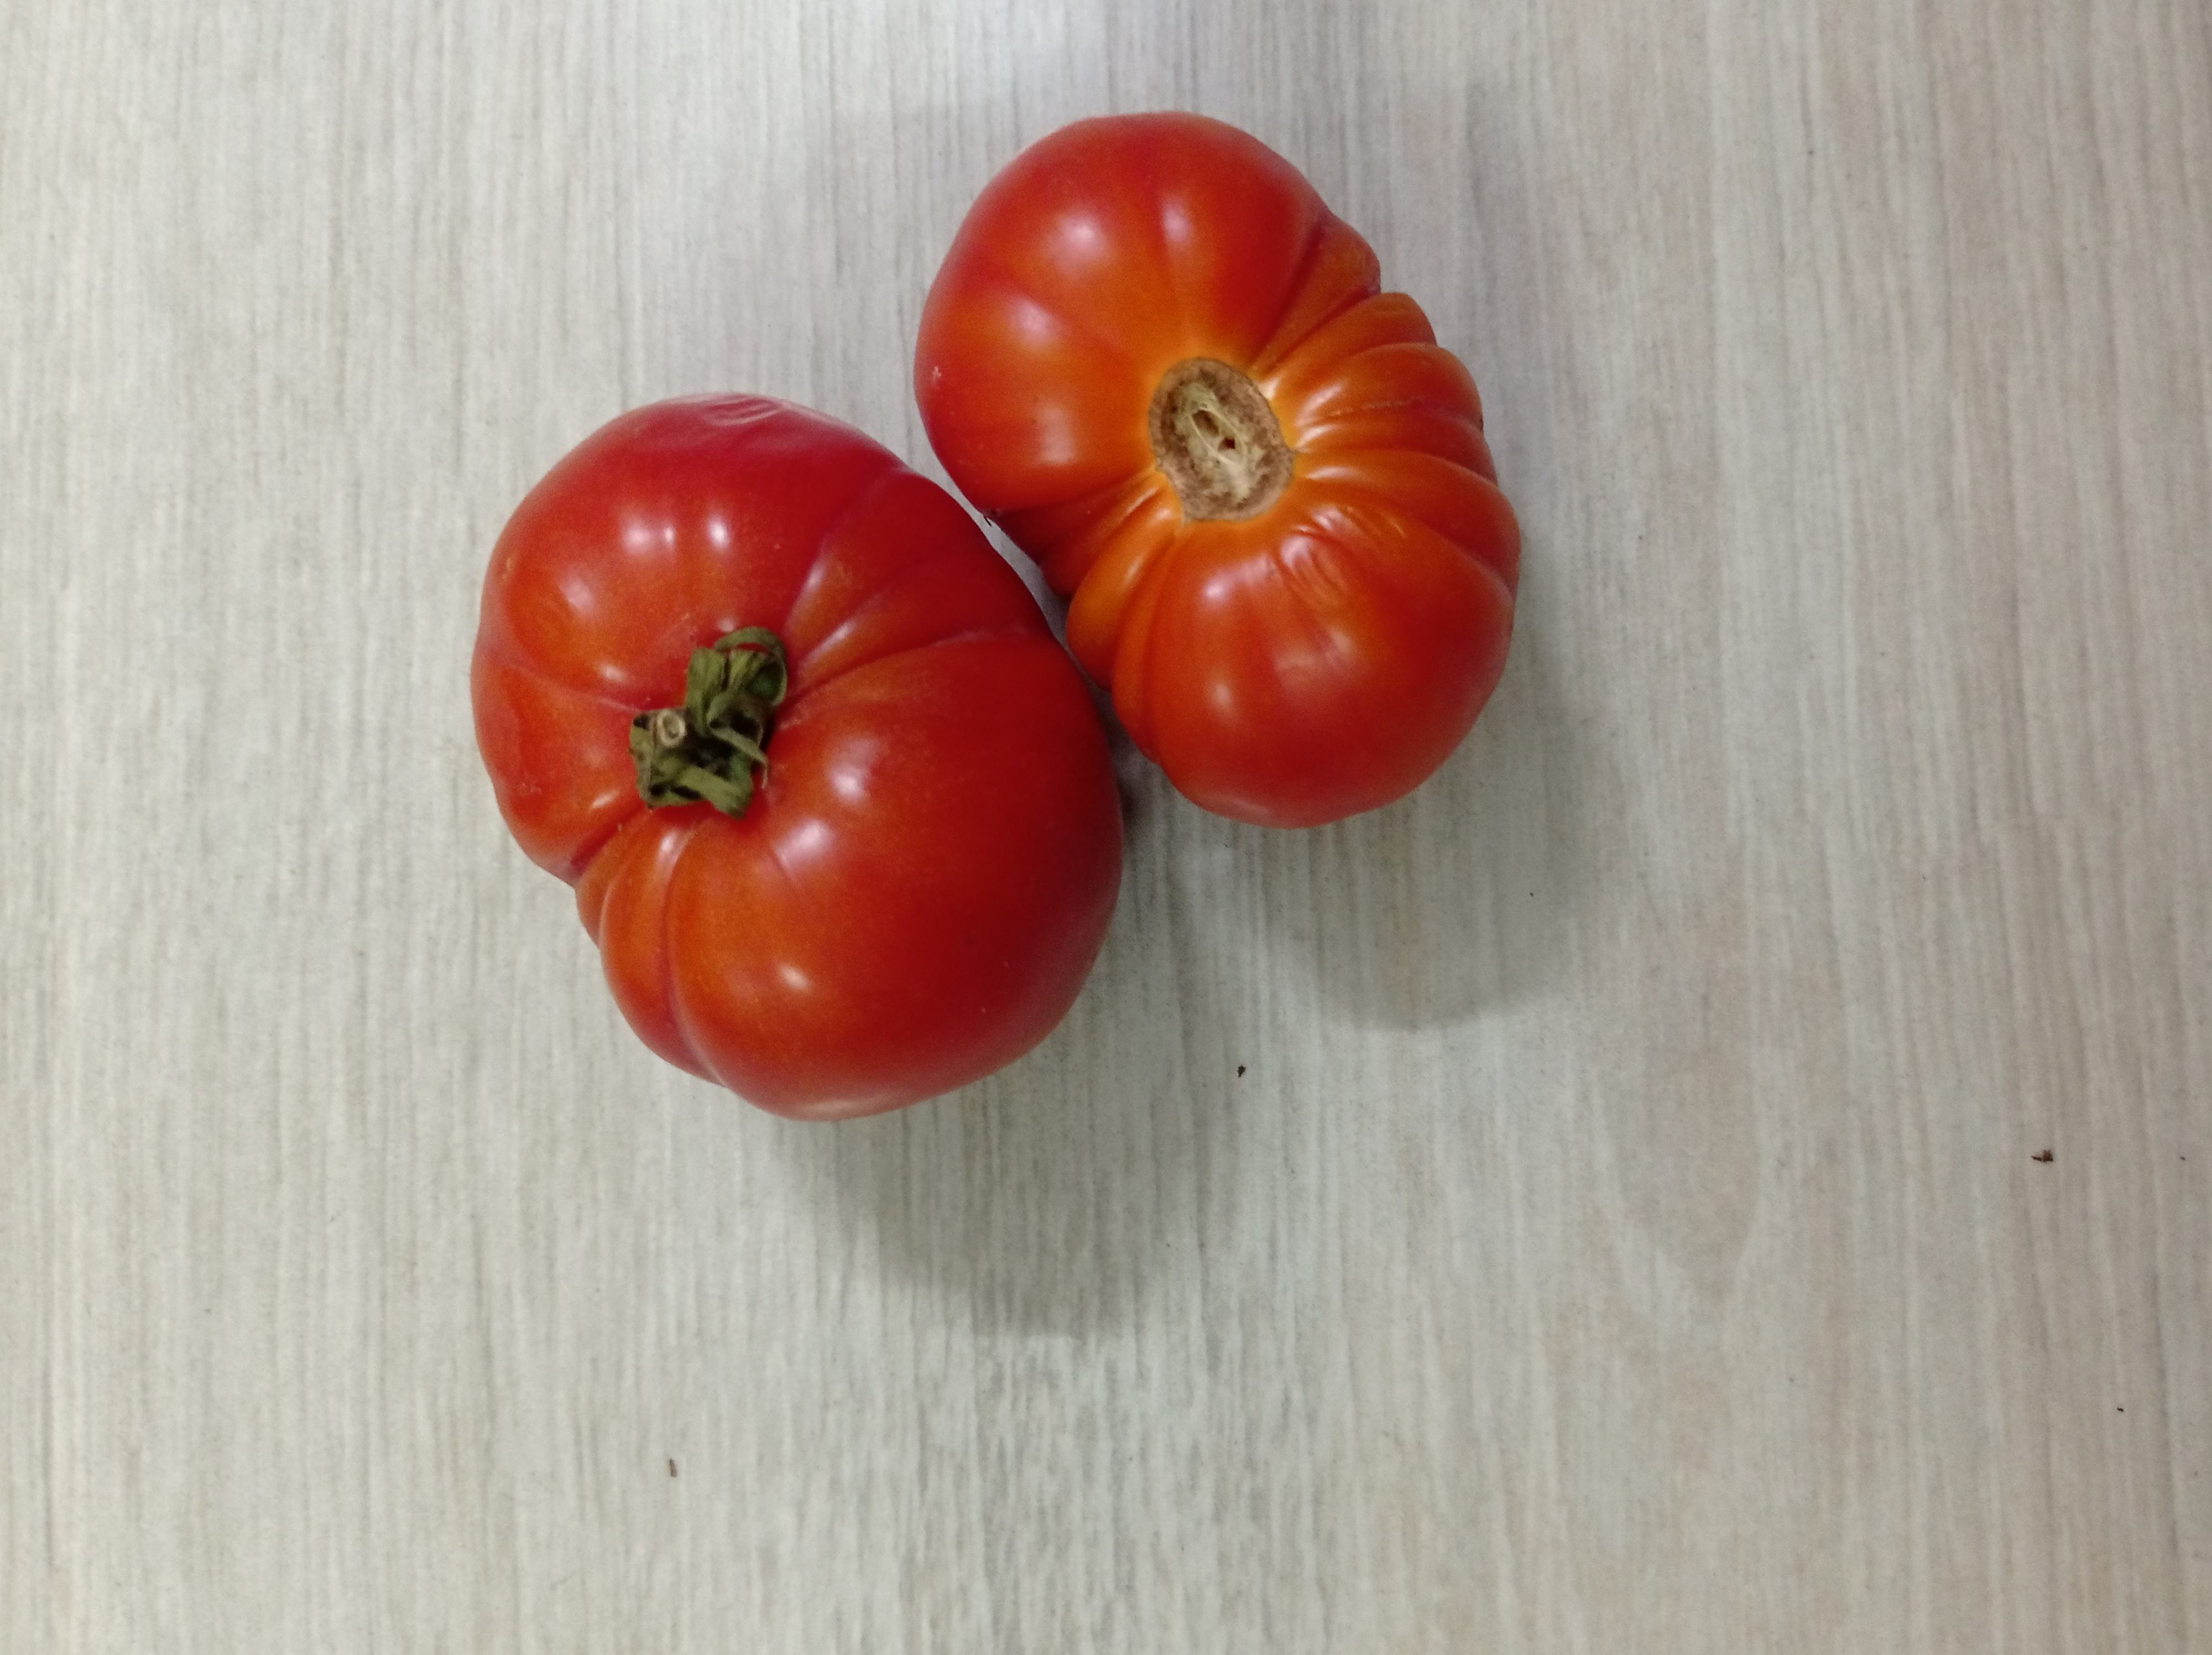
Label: Fresh